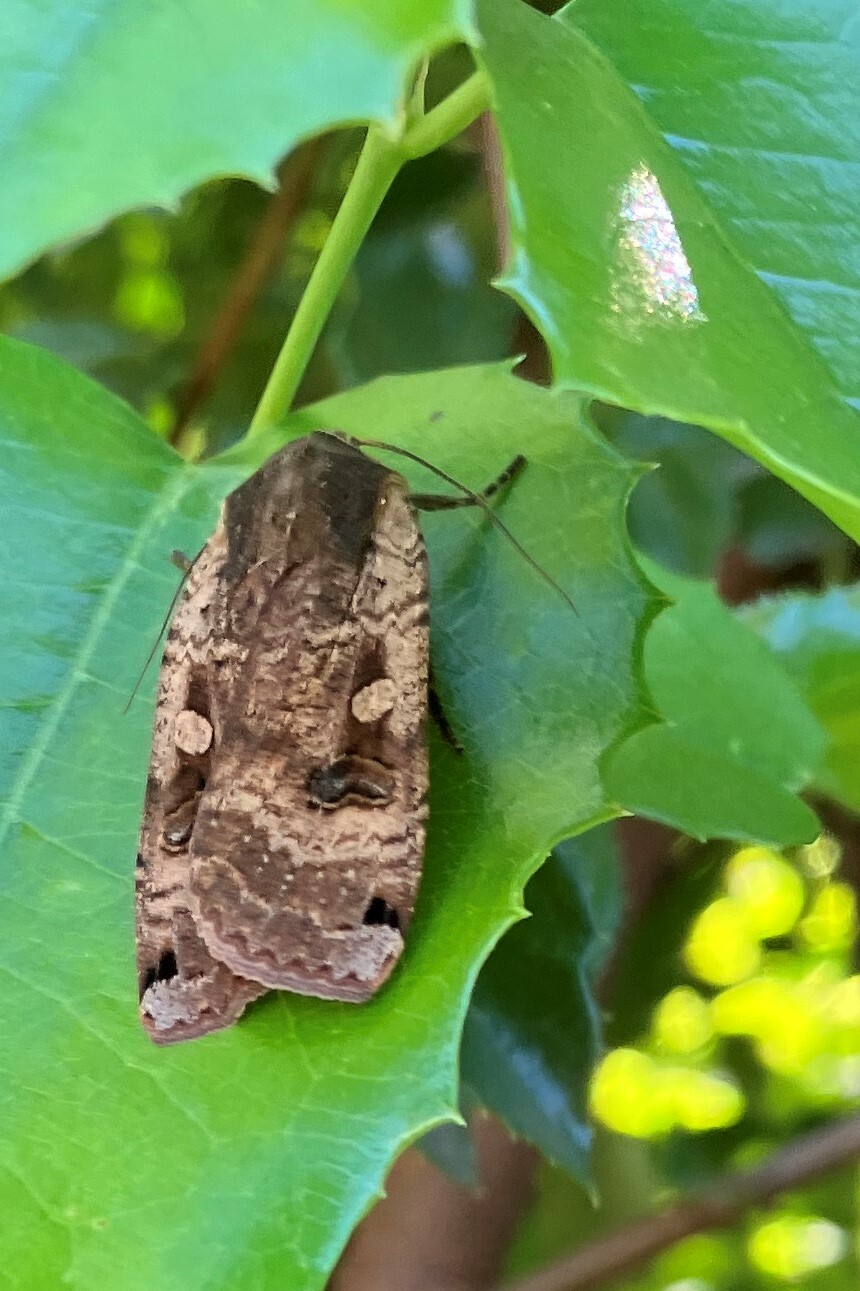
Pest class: cutworms